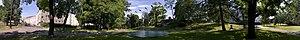
Le parc d'Hesperia est un parc en bordure de la baie de Töölö à Helsinki en Finlande.